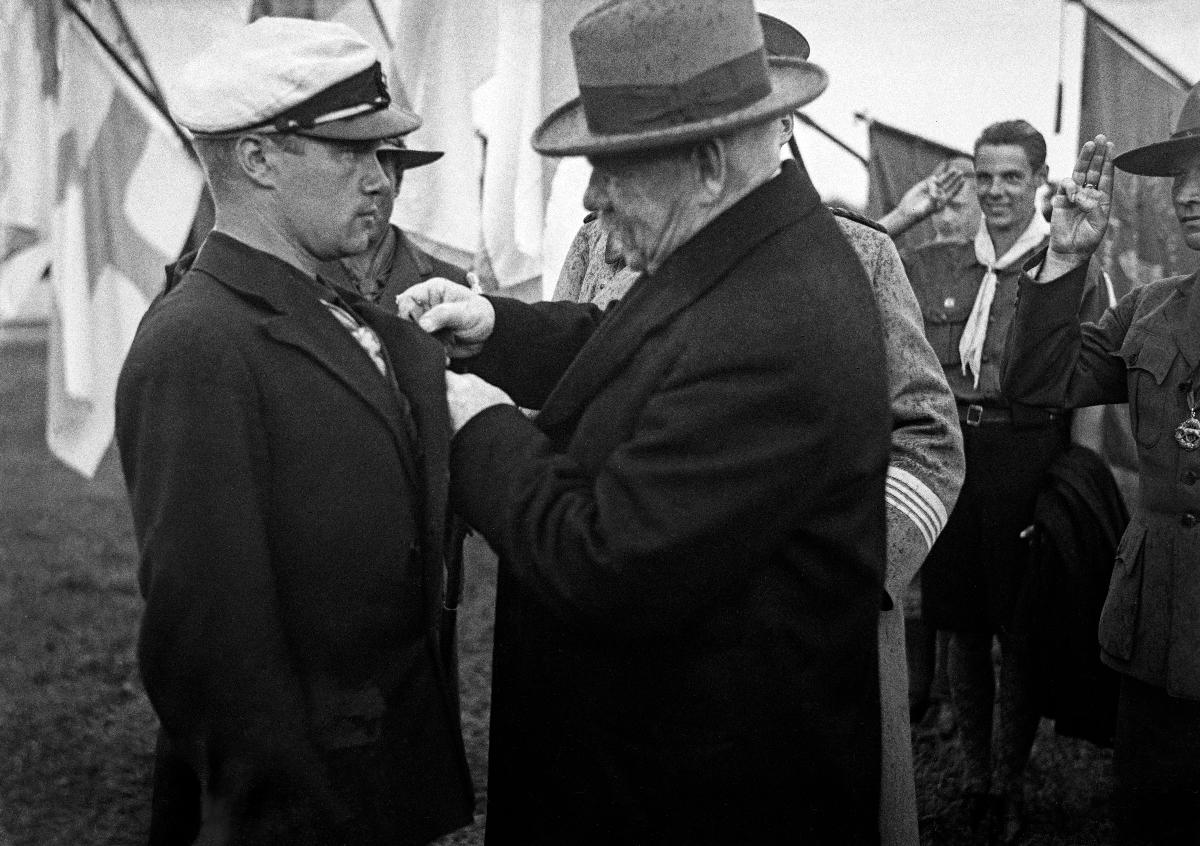
Presidentti Svinhufvud Lauttasaaren partioleirillä
President Svinhufvud på Drumsö scoutläger; President Svinhufud at the Scout camp in Lauttasaari
sisällön kuvaus: Presidentti P. E. Svinhufvud vierailee Lauttasaaren partioleirillä Helsingissä 26.7.1934. Presidentti kiinnittää mitalin hengenpelastajan rintaan. content description: President P. E. Svinhufvud visits the Lauttasaari Scout Camp in Helsinki 26.7.1934. The President attaches the medal on the lifesavers chest. innehållsbeskrivning: President P. E. Svinhufvud besöker Drumsö scoutläger i Helsingfors 26.7.1934. Presidenten fäster medaljen på livräddarens bröst.
Kuvaaja: Sundström, Hugo, kuvaaja
Vuosi: 1934
Paikka: Suomi, Uusimaa, Helsinki, Lauttasaari Helsinki
Aiheet: Svinhufvud, Pehr Evind; politiikka; henkilöt; presidentit; partiolaiset; partioleirit; leirit (paikat); HBL; politics; persons; presidents; scouts; camps; visits; scout camp; politik; personer (individer); presidenter; scouter; läger; personer; visit; besök; scoutläger